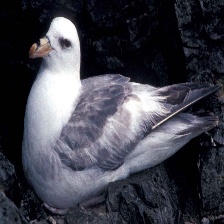
Species: NORTHERN FULMAR
Scientific name: FULMARUS GLACIALIS